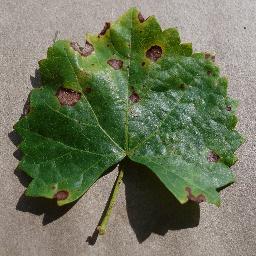
Label: Grape___Black_rot